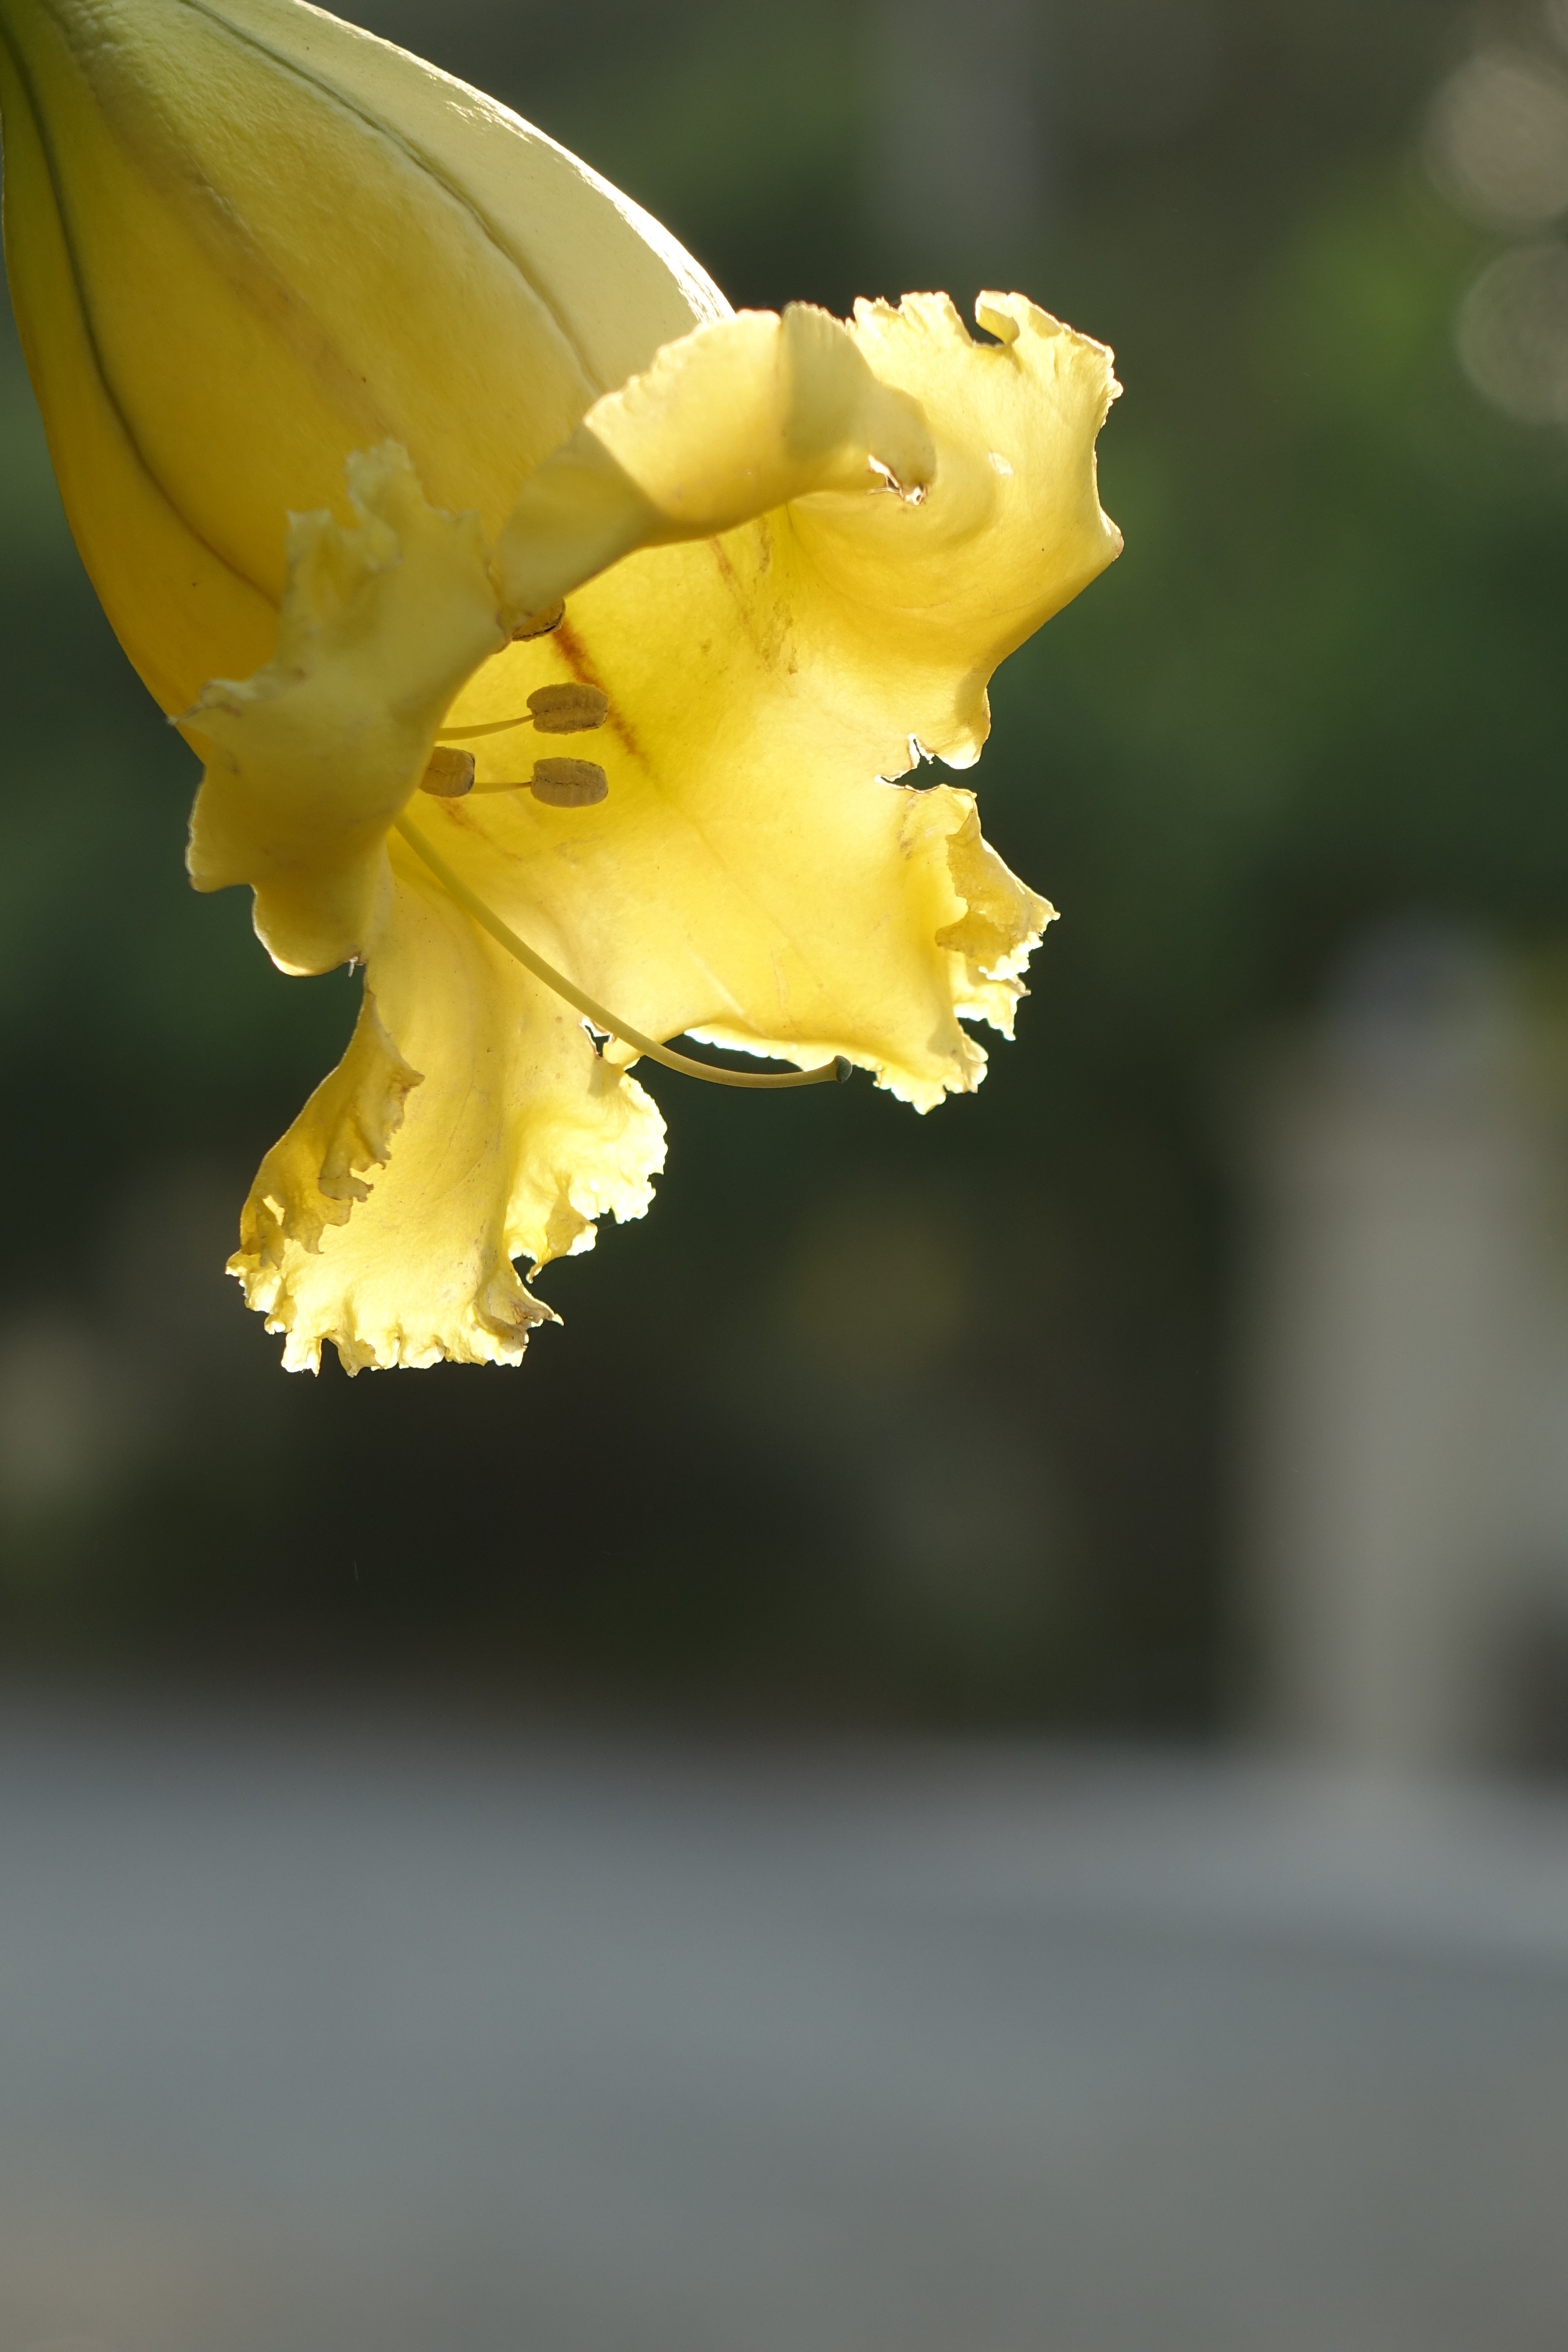
nature, blossom, plant, white, photography, sunlight, leaf, flower, petal, spring, green, yellow, flora, close up, eye, trumpet, macro photography, flowering plant, plant stem, land plant, gold cup flower, as award cups